Stocksundet

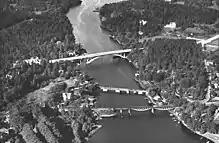
The 1936 road bridge, seen with its 1826 predecessor and the 1885 railway bridge, viewed from the east

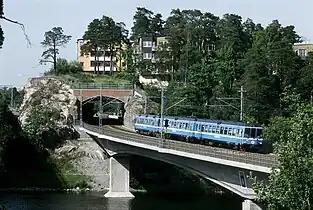
The new railway bridge for the Roslagsbanan over Stocksundet.

From west to east, the strait is spanned by a bridge for the Stockholm metro, a road bridge for the European route E18, and a bridge for the Roslagsbanan narrow gauge commuter railway. Over time there have been seven bridges across the Stocksundet: